Klumpenhouwer network

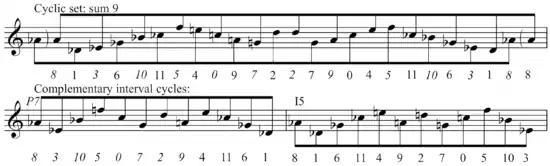
Cyclic set (sum 9) from Berg's "Lyric Suite"

"Klumpenhouwer's idea, both simple and profound in its implications, is to allow inversional, as well as transpositional, relations into networks like those of Figure 1," showing an arrow down from B to F labeled T, down from F to A labeled T, and back up from A to B, labeled T which allows it to be represented by Figure 2a, for example, labeled I, I, and T. In Figure 4 this is (b) I, I, T and (c) I, I, T.